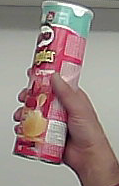
Product: pringles_original